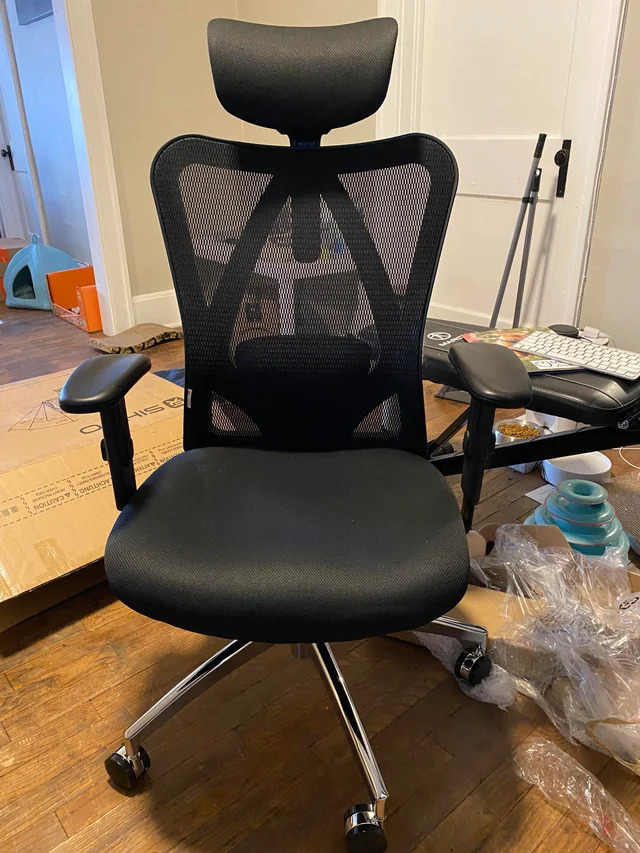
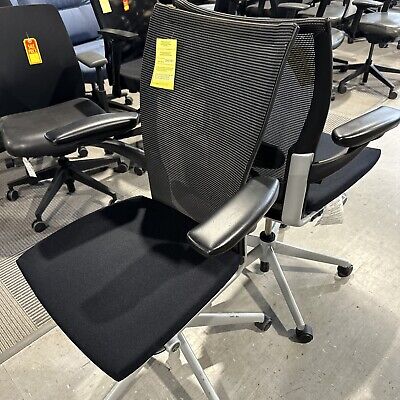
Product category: items_chair
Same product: no